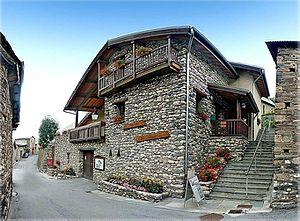
Maison Départementale des Alpages
La liste des musées de l'Isère présente les musées du département français de l'Isère.
Besse est une commune française située dans le département de l'Isère en région Auvergne-Rhône-Alpes.